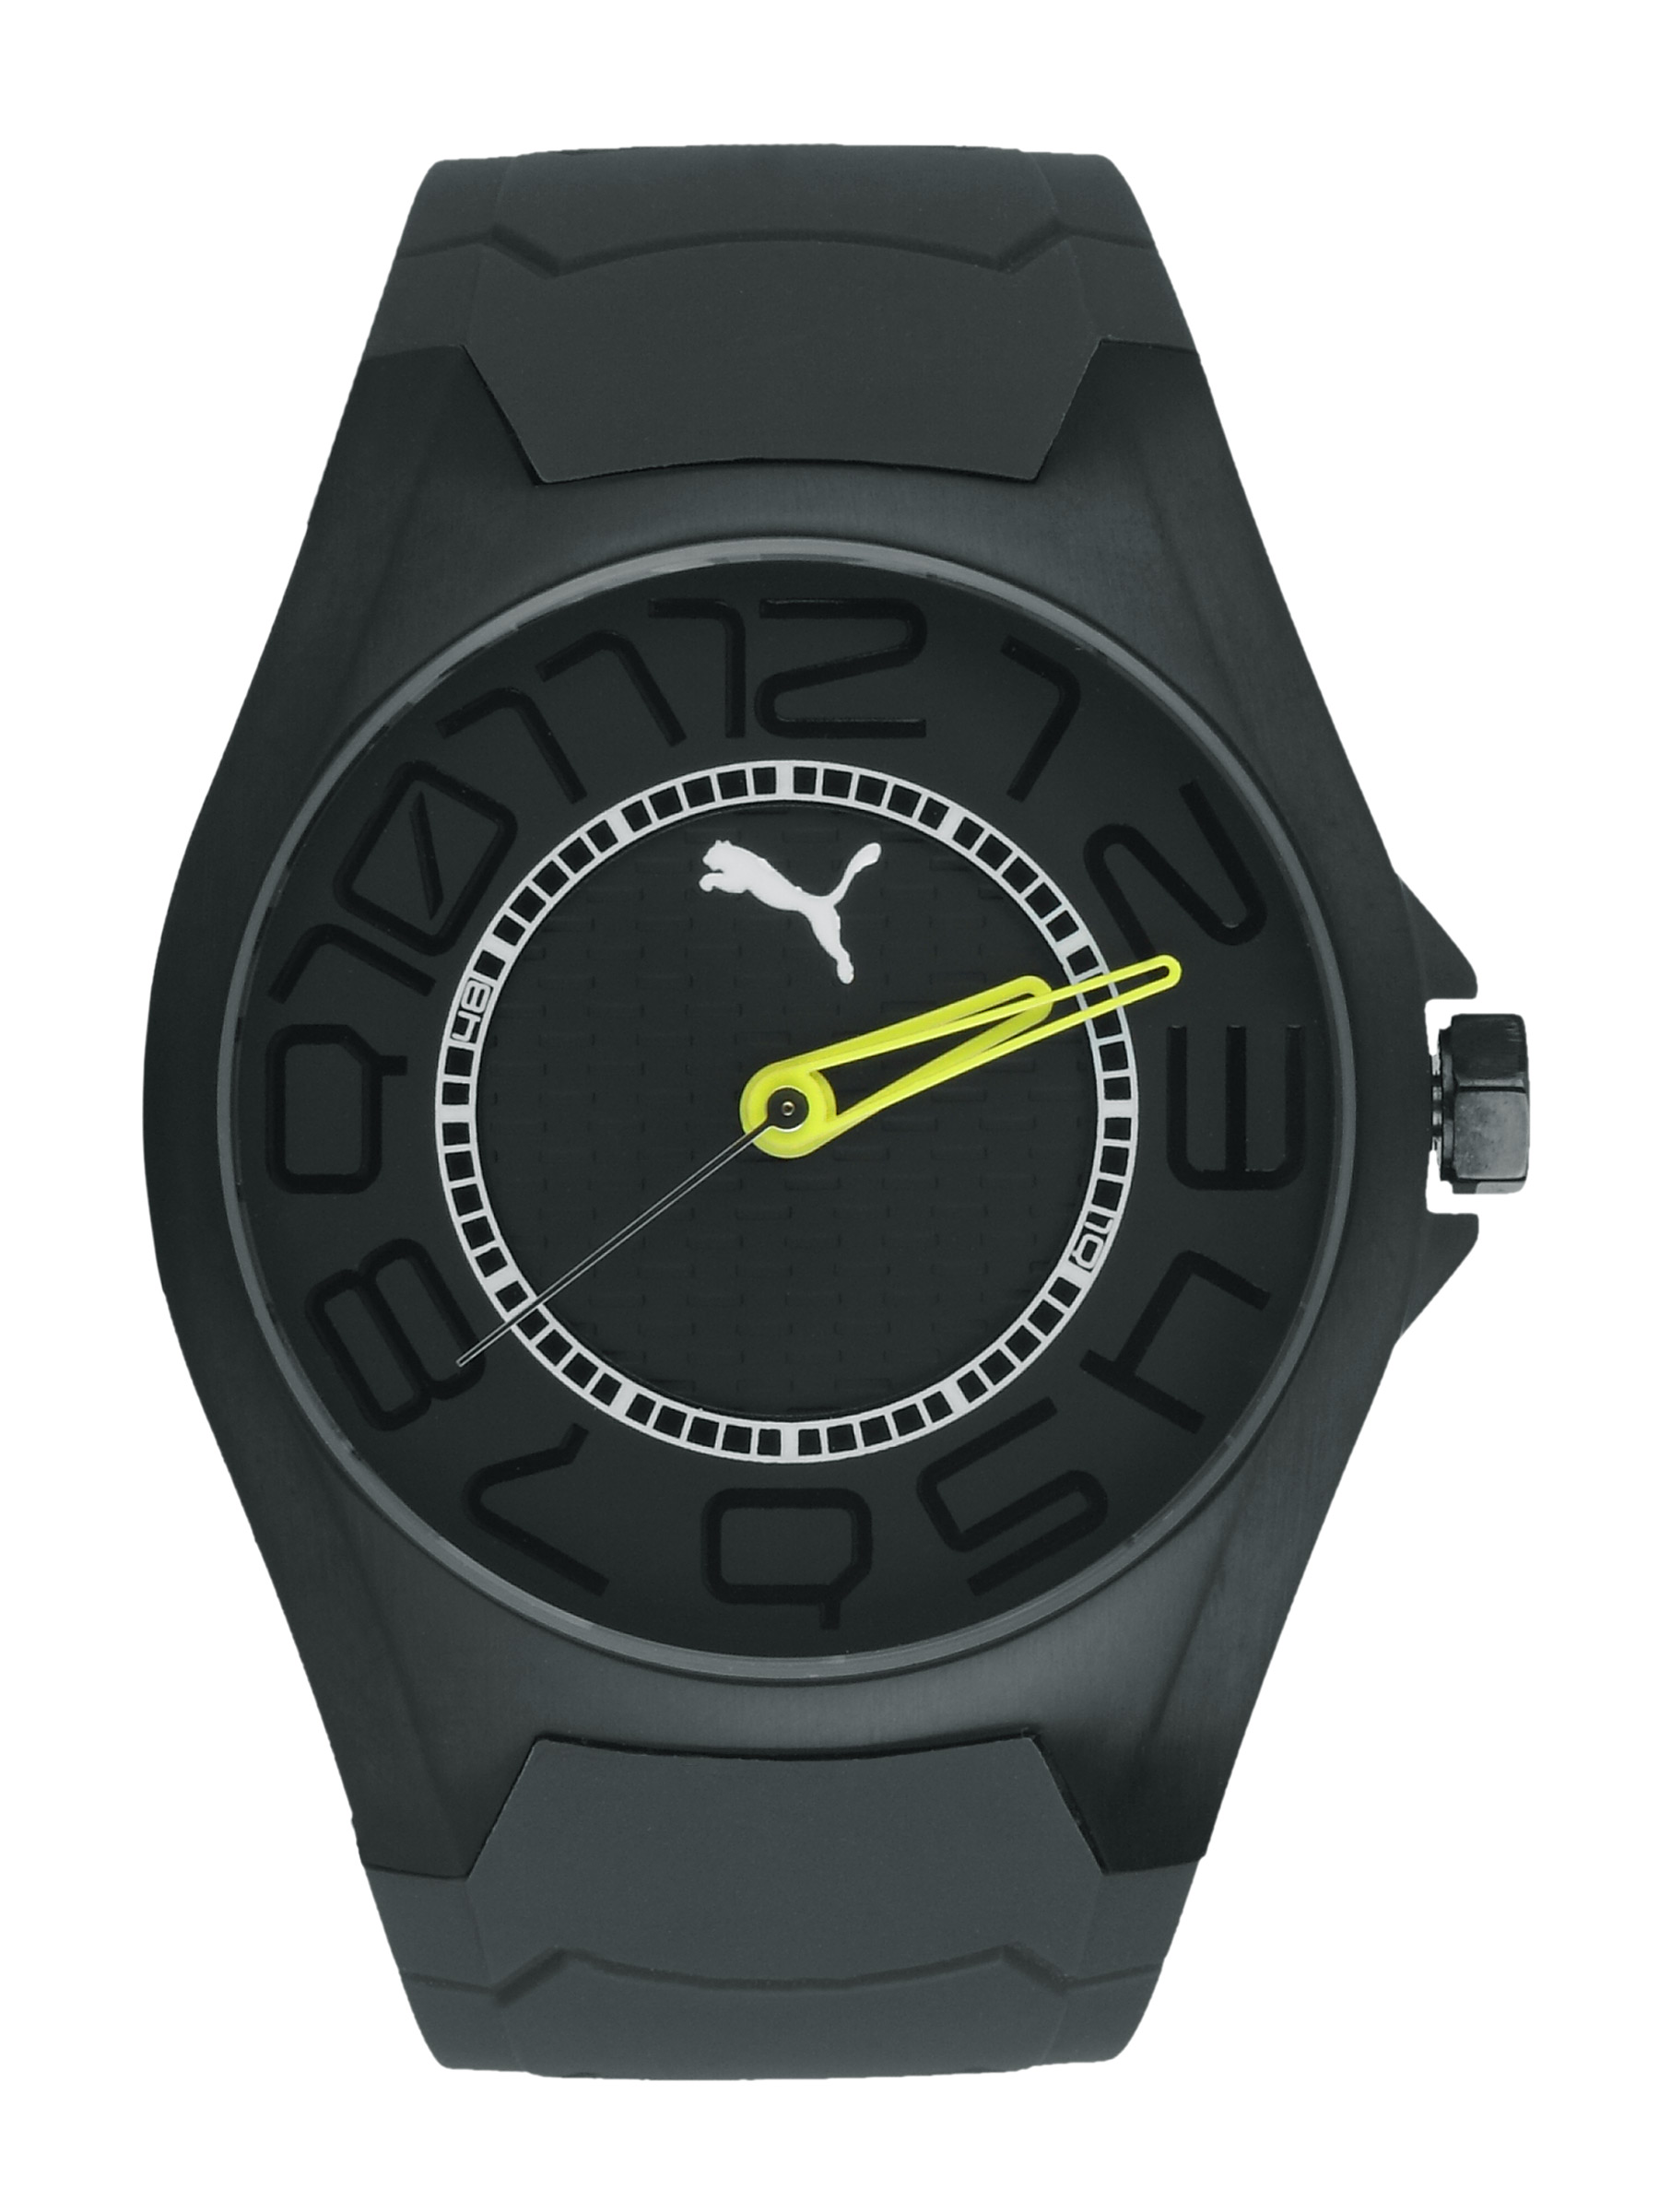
Puma Men Spectrum Black Dial Watch
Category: Accessories / Watches / Watches
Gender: Men
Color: Black
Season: Winter 2016
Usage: Casual